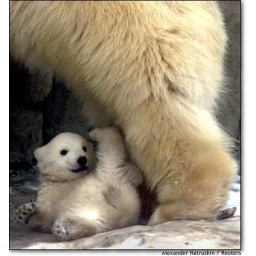
A polar bear cub plays near his mother at the Moscow Zoo .